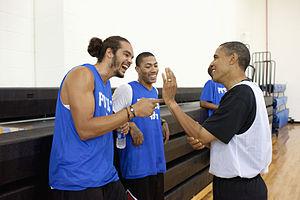
Joakim Noah, né le 25 février 1985 à New York, est un joueur de basket-ball de nationalités française, suédoise et américaine. Il évolue au poste de pivot.